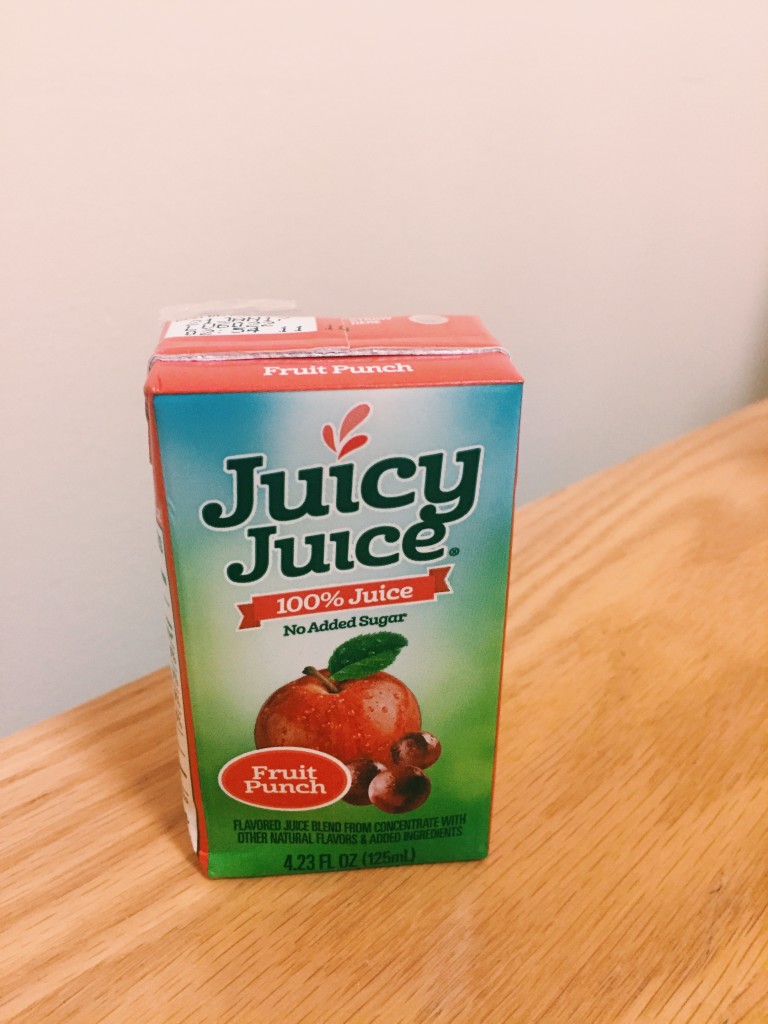
Waste category: cardboard